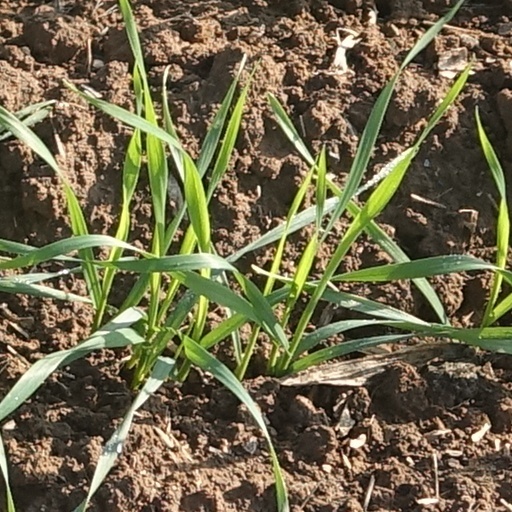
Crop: wheat